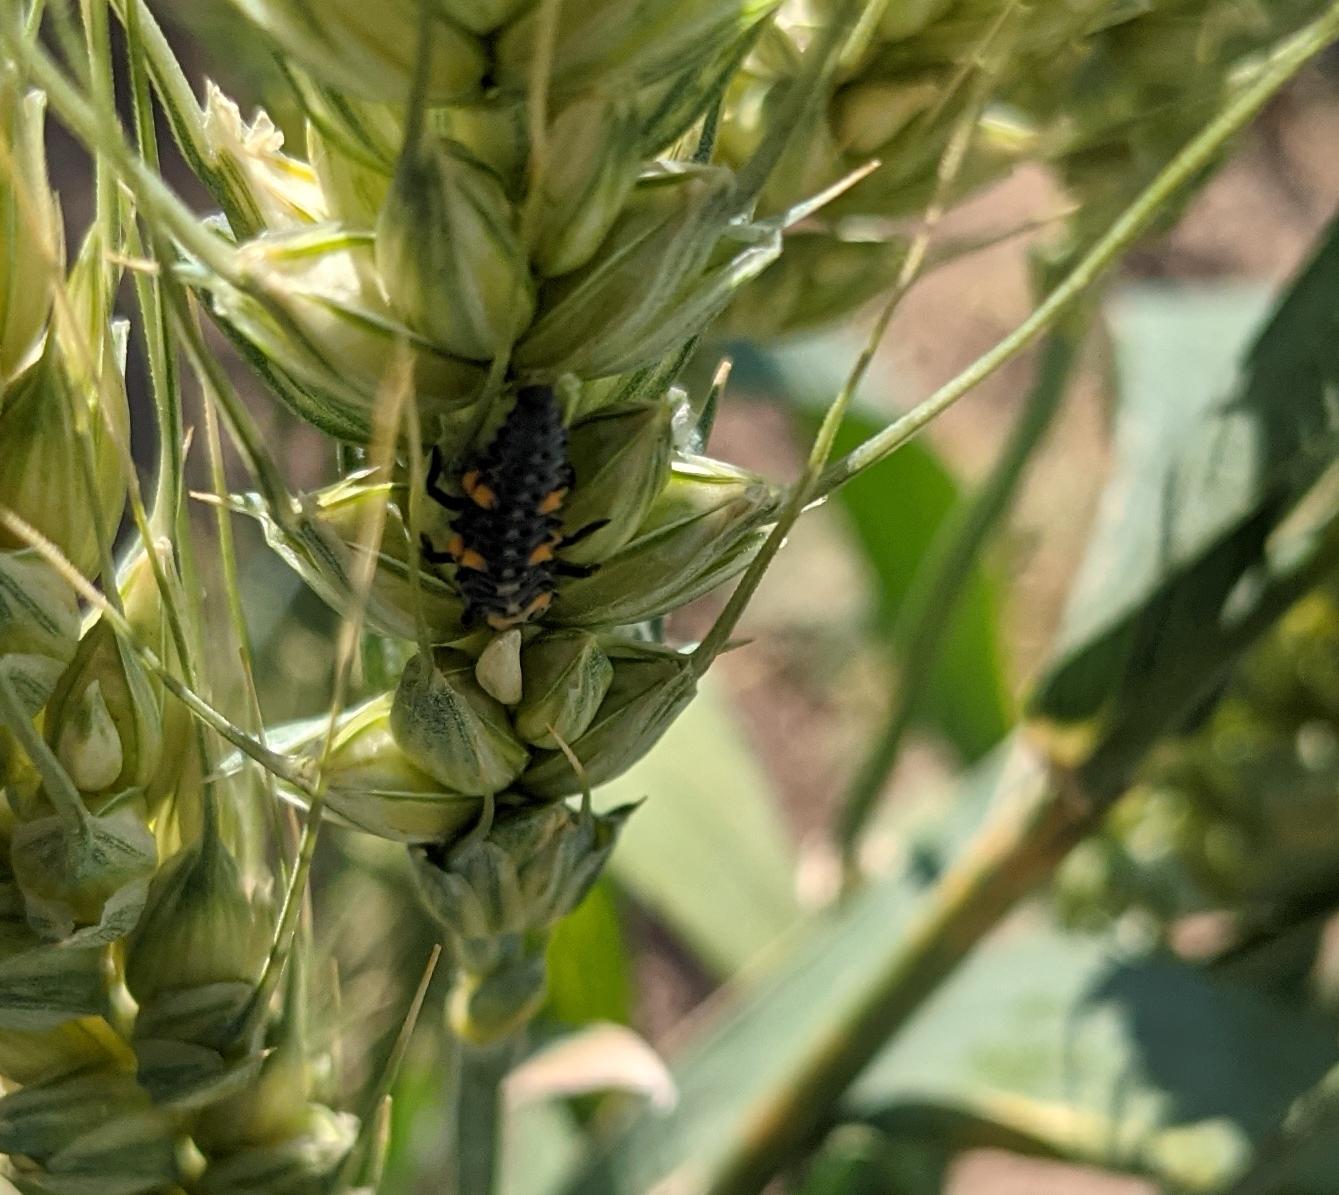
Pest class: predators